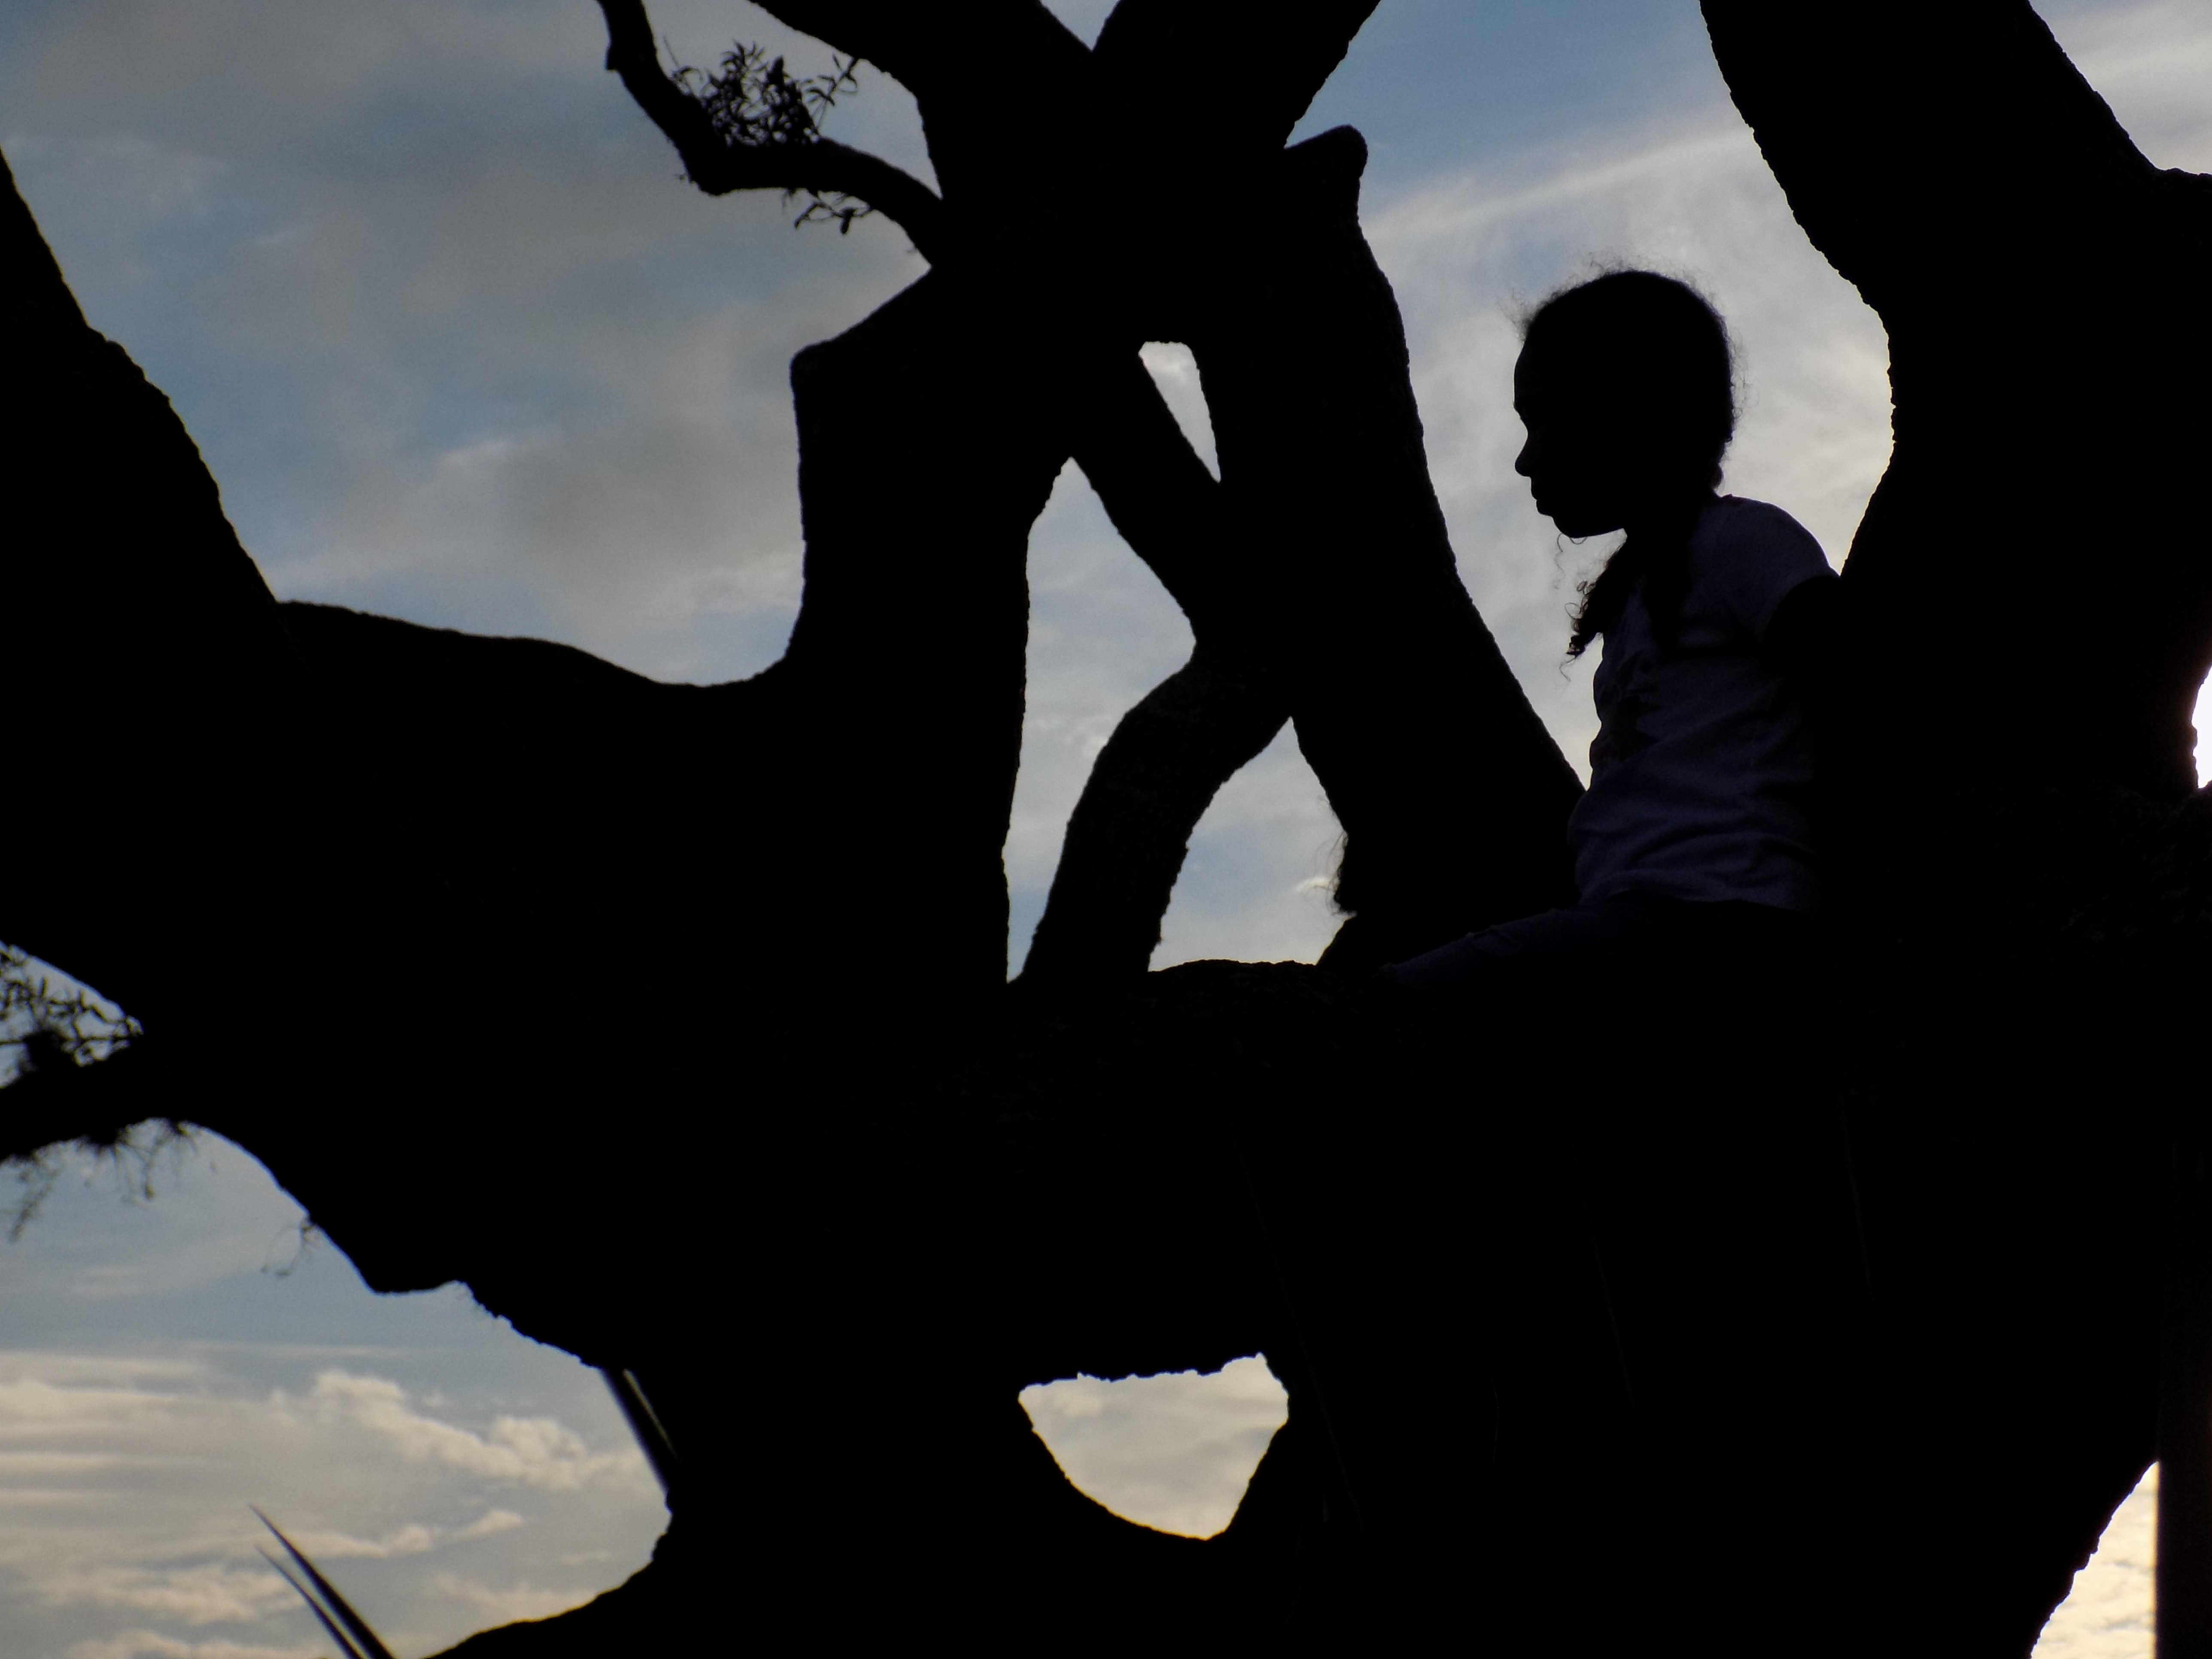
tree, nature, silhouette, people, sunset, thinking, sitting, shadow, peace, memory, art, contemplative, branches, inspiration, intelligence, wisdom